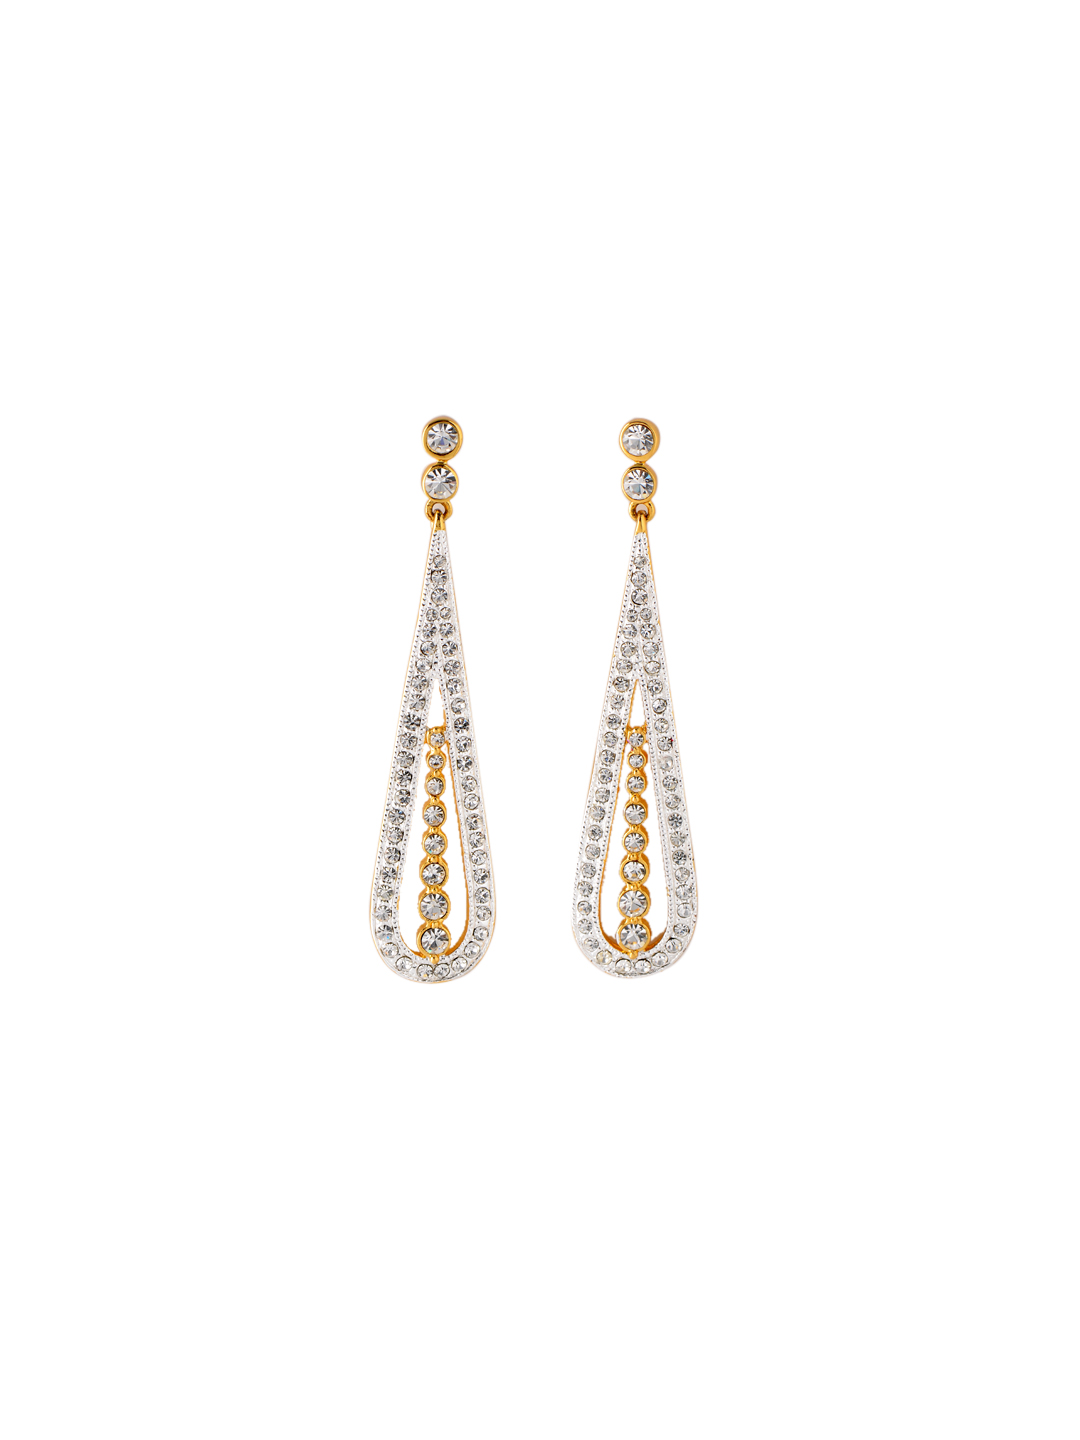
Estelle Gold Earrings
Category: Accessories / Jewellery / Earrings
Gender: Women
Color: Gold
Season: Winter 2016
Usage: Casual